Mickey Spillane

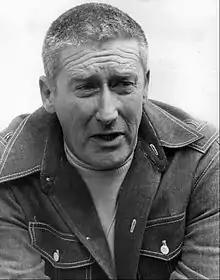
Spillane in the 1974 "Columbo" episode "Publish or Perish".

During World War II, Spillane enlisted in the Army Air Corps, becoming a fighter pilot and a flight instructor.